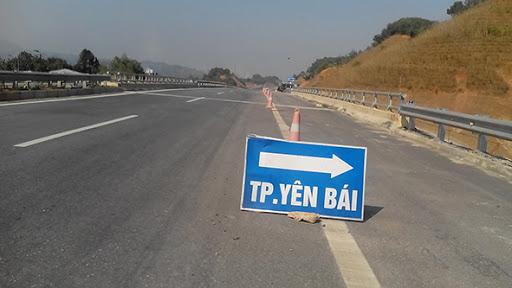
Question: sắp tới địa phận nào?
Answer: sắp tới địa phận yên bái